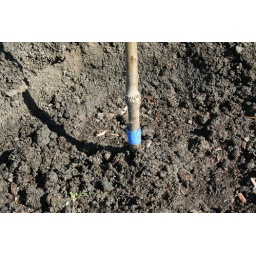
The blue tape was a key. The students planted the bare root trees so the blue tape was barely showing above ground!!!